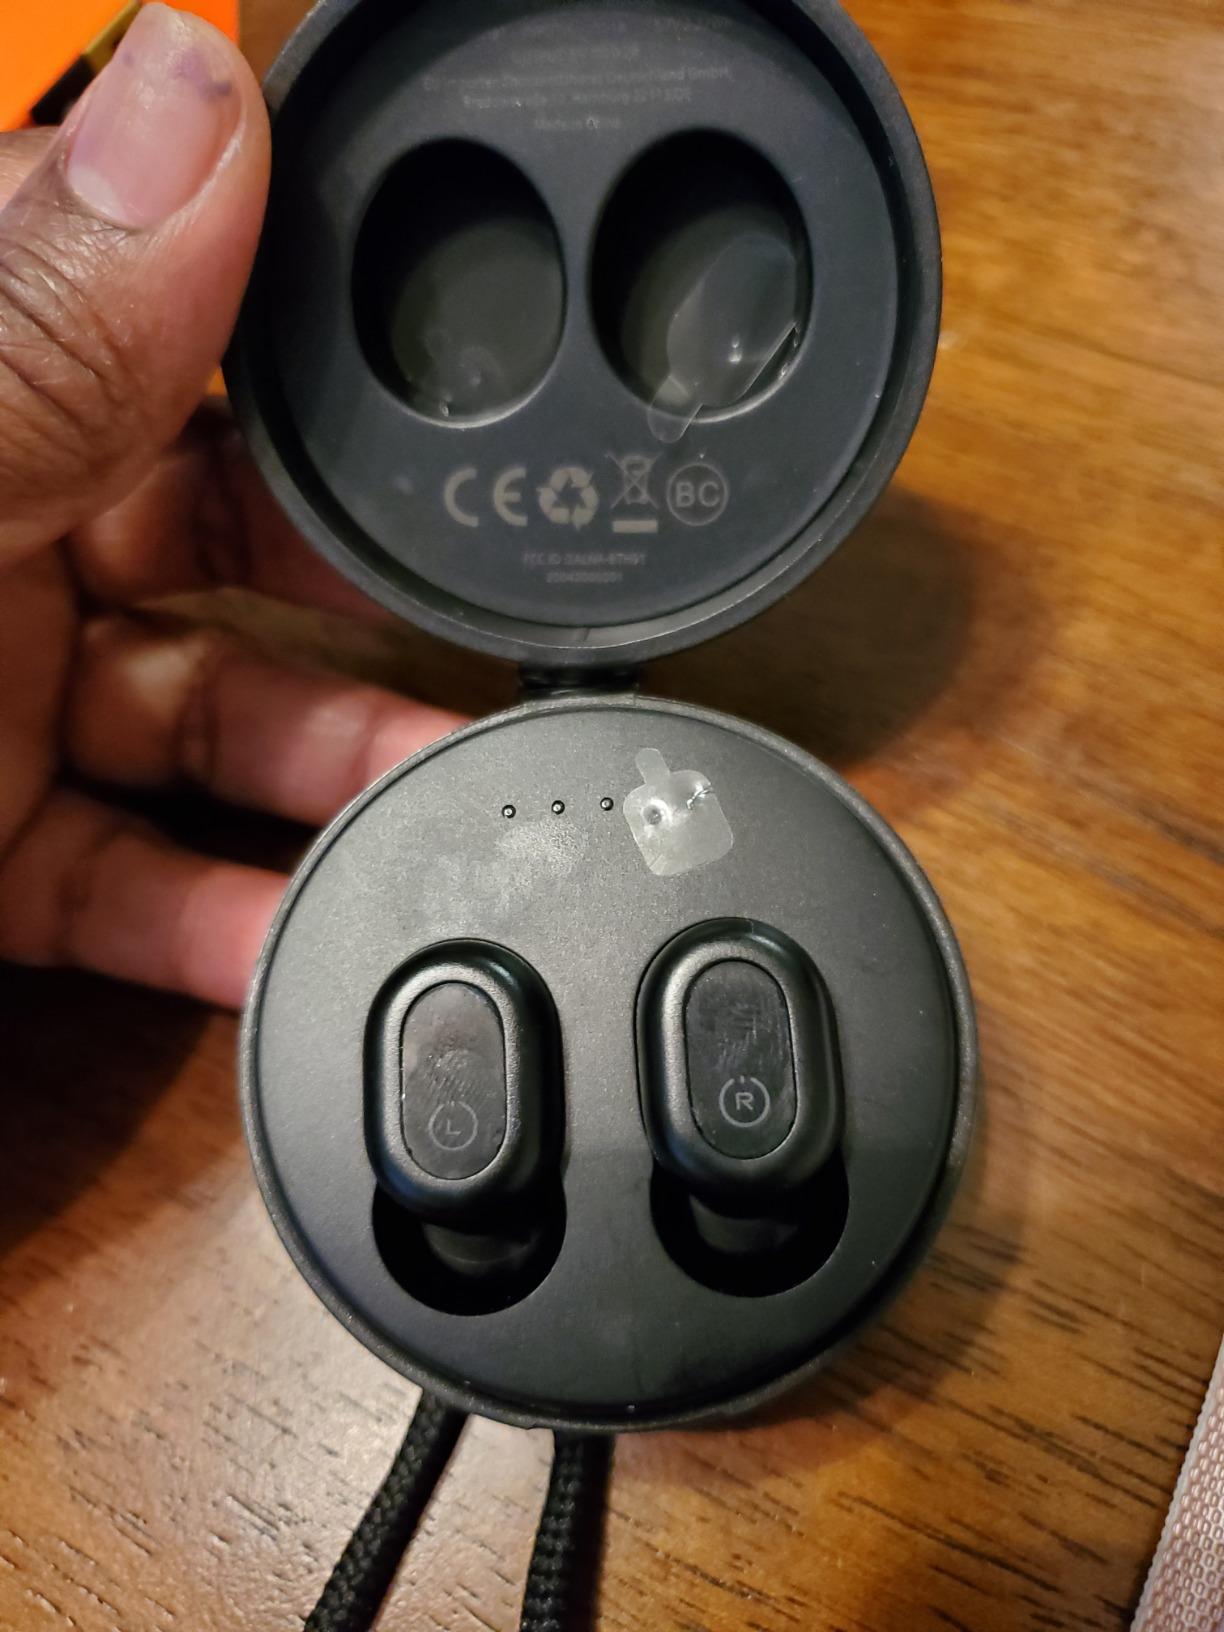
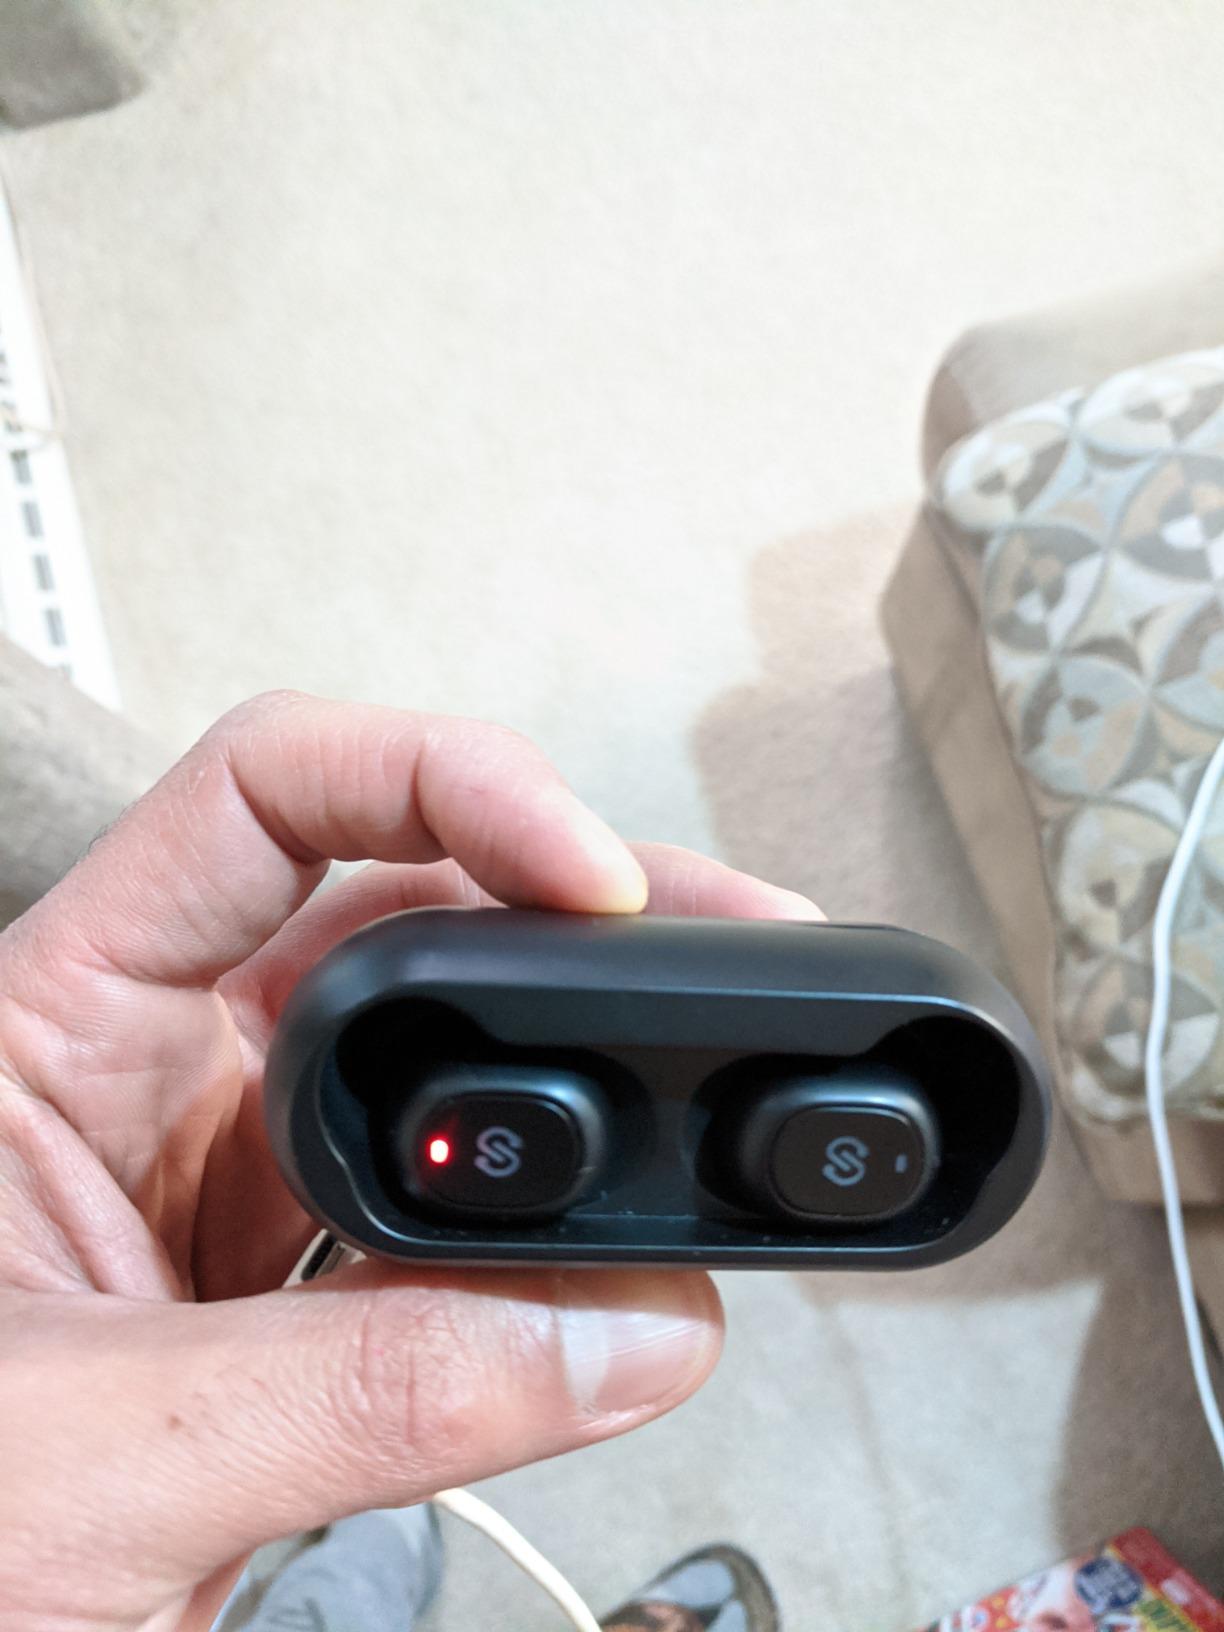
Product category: earbuds
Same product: no